Enrique Oltuski

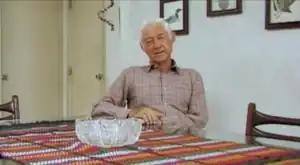
Portiat of Oltuski, a screenshot from the documentary film ""

Enrique Oltuski Osacki (18 October 1930 — 16 December 2012) was a Cuban government minister who participated in the Cuban Revolution.